Duffy site

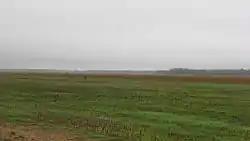
Overview of the site

The Duffy site is a substantial archaeological site along the Wabash River in the southeastern part of the U.S. state of Illinois. Located near the village of New Haven in Gallatin County, it is the type site for the Duffy Complex, a group of similar sites on the Illinois side of the Wabash near its confluence with the Ohio River. Duffy is distinctive largely because of its pottery: the site's inhabitants typically produced ceramics of various thicknesses and comparatively few decorative elements, tempered with grog. What decorations exist are typically limited to one or two rows of simple lines or bars that have been incised or stamped on the side of the piece of pottery. Projectile points found at the site are small triangular "Mounds Stemless" points, and the inhabitants produced celts of a vaguely rectangular shape. The site is believed to have been inhabited circa AD 1000.